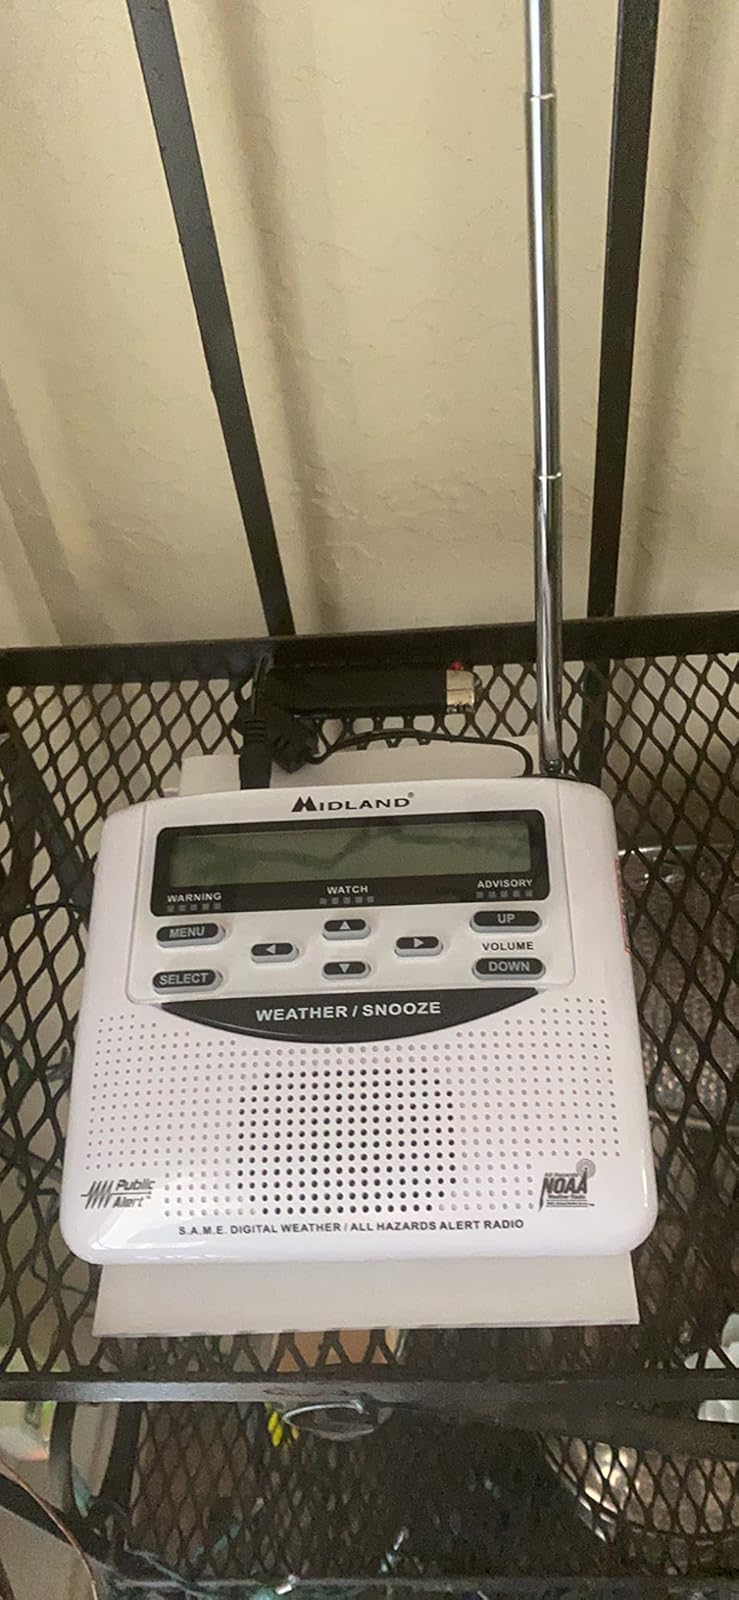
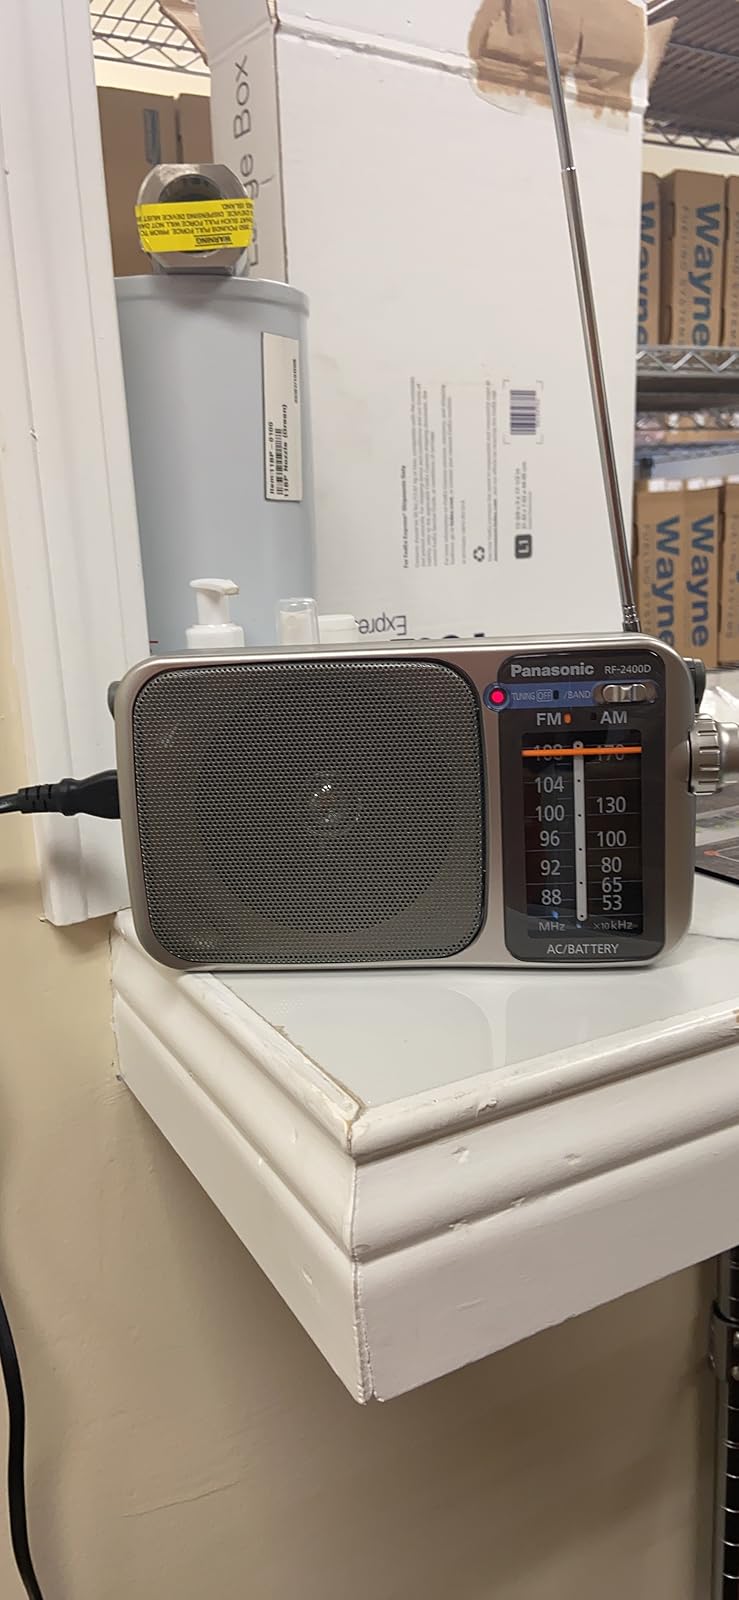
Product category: radio
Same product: no